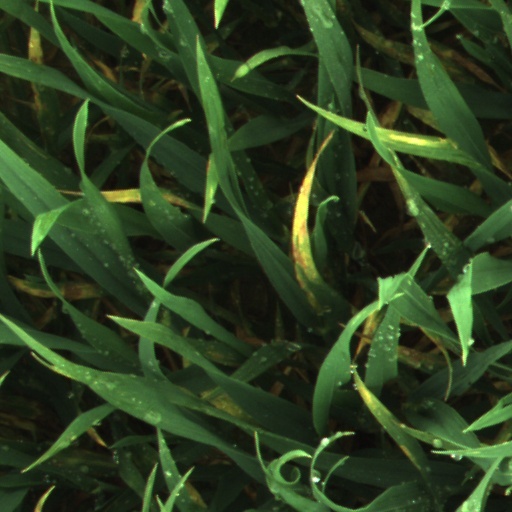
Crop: wheat